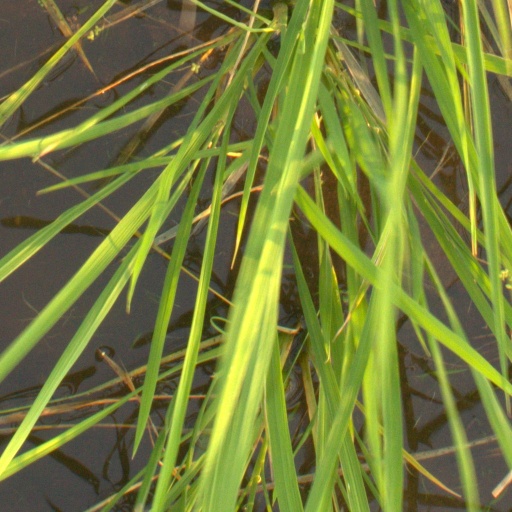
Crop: rice